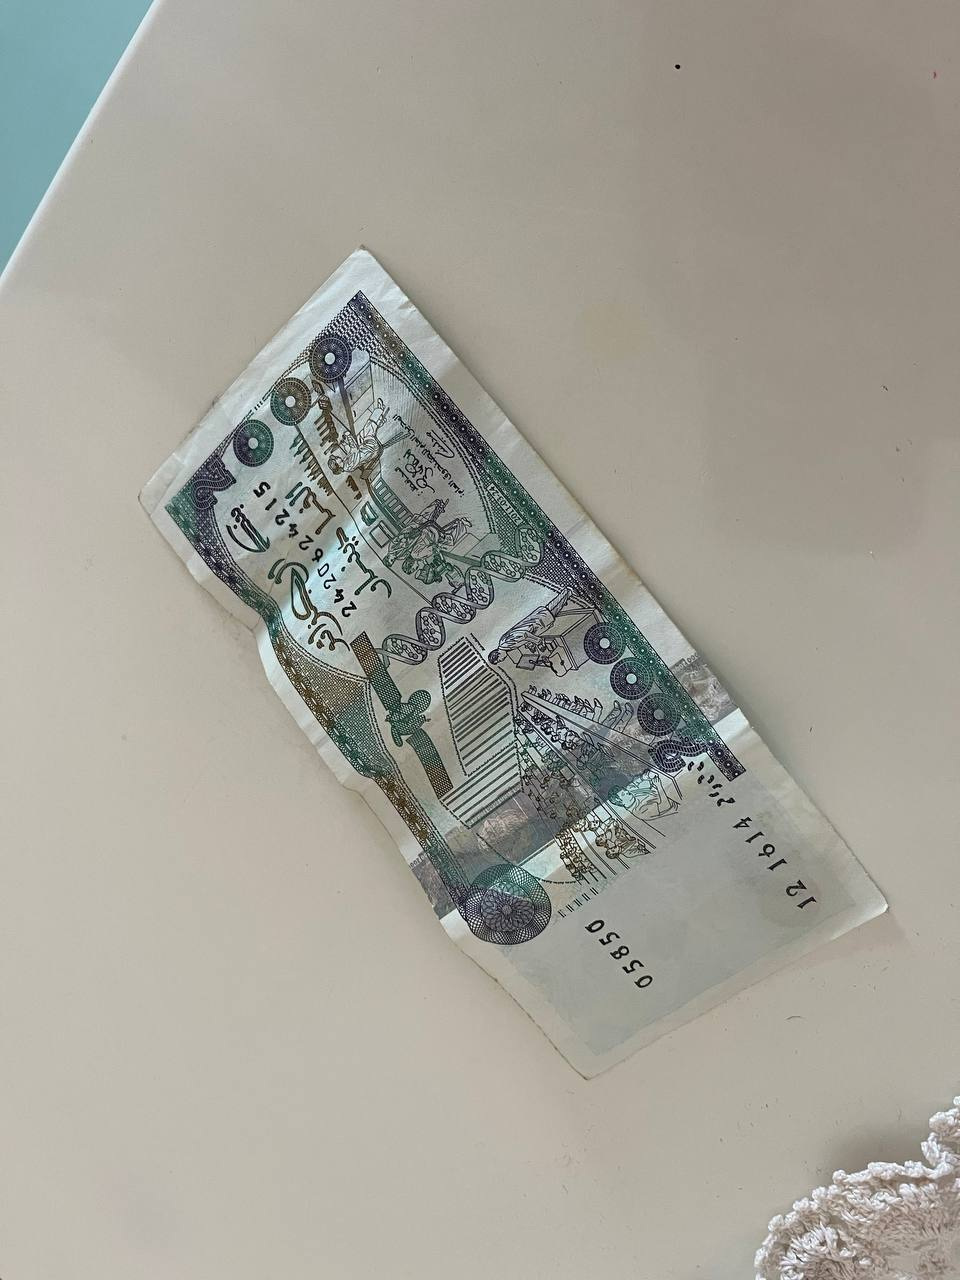
Denomination: 2000DZD